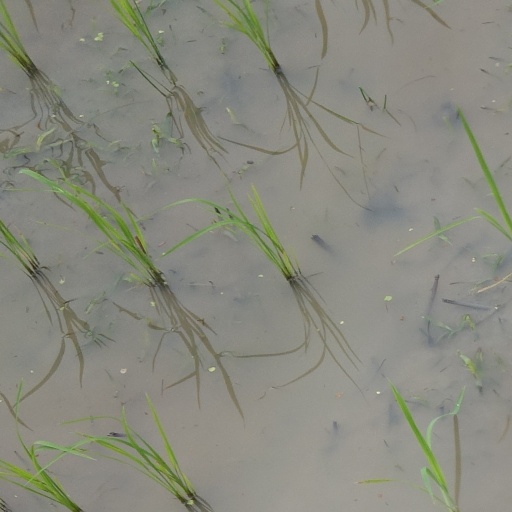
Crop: rice